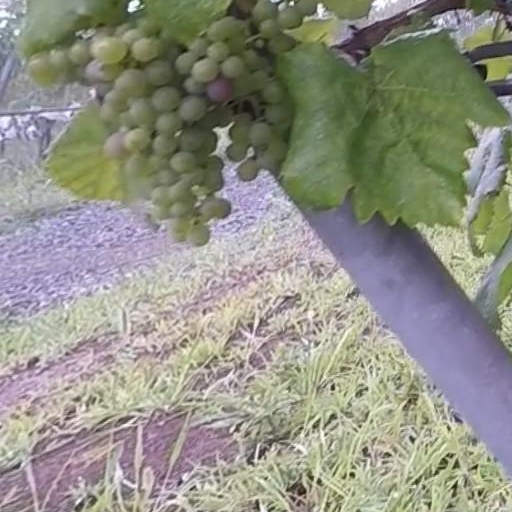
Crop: grape